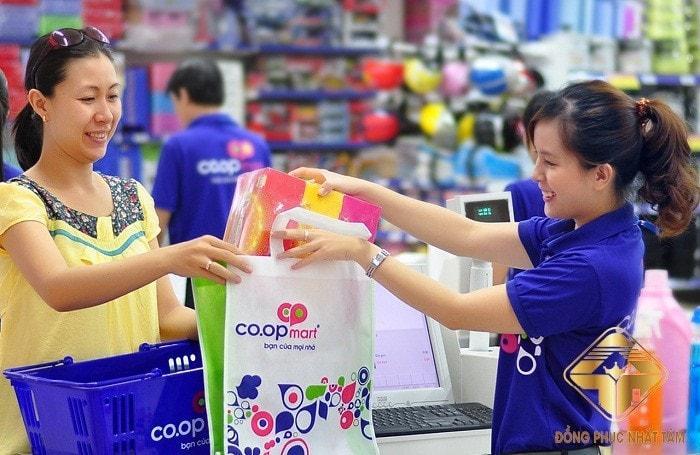
có một nữ nhân viên siêu thị đang bỏ cái hộp vào trong túi